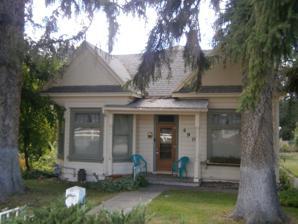
Building: Erick Lehi and Ingrid Larsen Olson House
Country: United States of America
Year built: 1891
United States historic place Erick Lehi and Ingrid Larsen Olson House U.S. National Register of Historic Places The house in 2015 Show map of Utah Show map of the United States Location 490 East 600 South, River Heights, Utah Coordinates 41°43′18″N 111°49′19″W / 41.72167°N 111.82194°W / 41.72167; -111.82194 ( Erick Lehi and Ingrid Larsen Olson House ) Area less than one acre Built 1891 ( 1891 ) Architectural style Queen Anne NRHP reference No. 97000225 Added to NRHP March 8, 1997 The Erick Lehi and Ingrid Larsen Olson House is a historic house in River Heights, Utah . It was built in 1891 for Erick Lehi Olson, an immigrant from Sweden who converted to the Church of Jesus Christ of Latter-day Saints at age 16 and arrived in America in 1882. Erick Lehi Olson His wife, née Ingrid Larsen, was also an immigrant from Sweden, where she converted to the LDS Church; she arrived in America in 1883. The Olsons lived in Logan before they moved to River Heights, where Olson served as the bishop and as the president of the Third Quorum of Elders of the Cache Stake. Their house was designed in the Queen Anne architectural style. It has been listed on the National Register of Historic Places since March 8, 1997. References